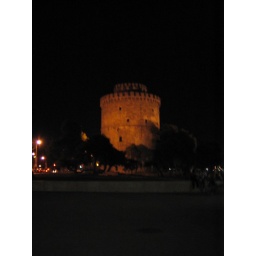
white tower in thessaloniki